The Woman Thou Gavest Me (novel)

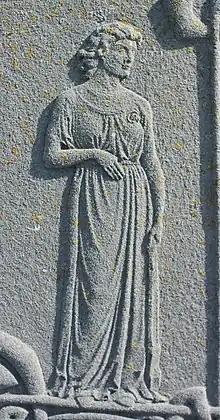
The depiction of Mary O'Neill by Archibald Knox on Hall Caine's gravestone

The novel was received poorly by the critics. "The Nation" called it an 'absurd book'; 'the sort of sensational mediocrity which is bound to appeal to the vulgar.' "The Outlook" spoke of how in the novel 'melodramatic situations and turgid rhetoric are the rule'; 'the mixture of sentiment, high-flown language, and unnecessarily bold discussion of the marriage relation makes reading disagreeable and tedious.' However, some positive reviews were received, such as in "The Literary Digest", whose review began: